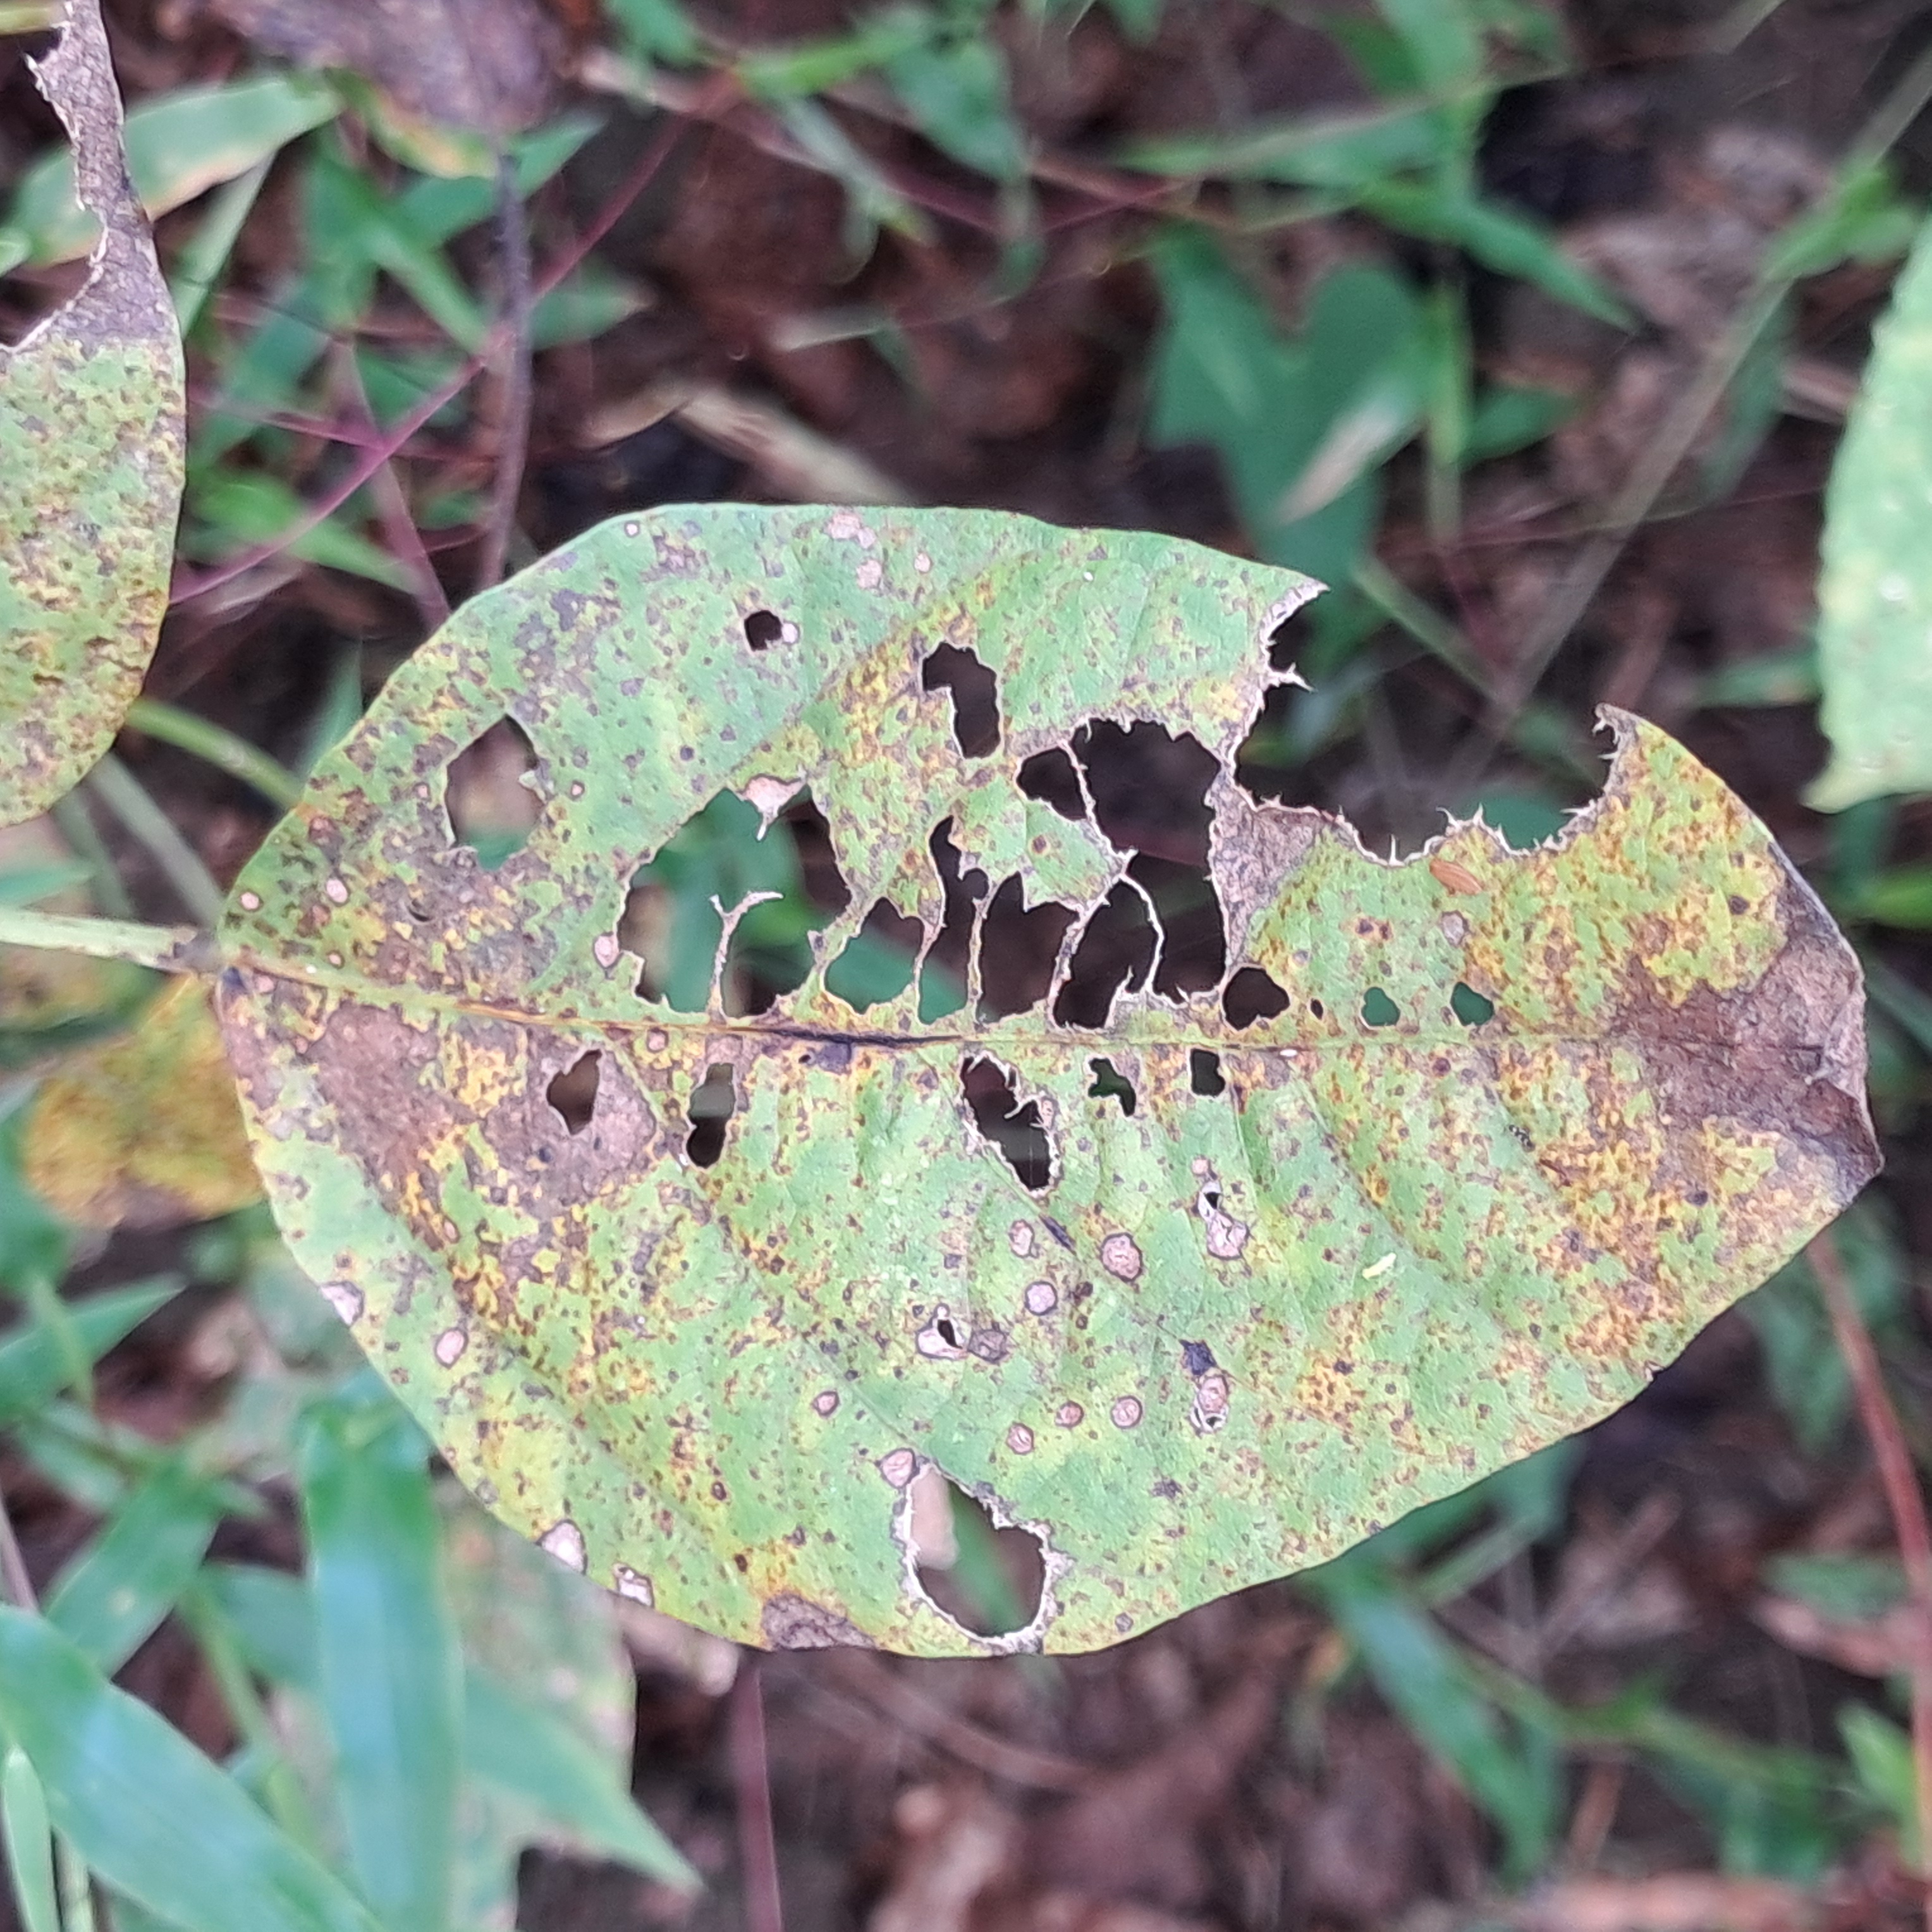
Label: Rust